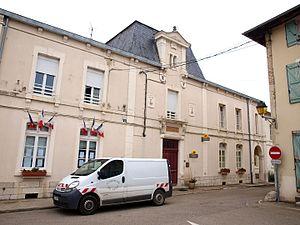
Lent (Ain, France)
Lent est une commune française, située dans le département de l'Ain en région Auvergne-Rhône-Alpes.